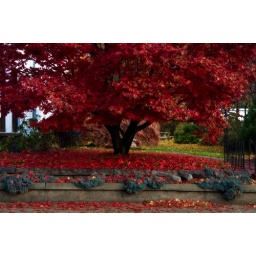
red fall tree in Willimantic, CT